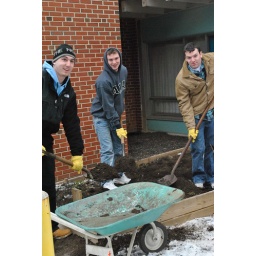
KU students dig in and prepare a bed to plant flowers for the spring.